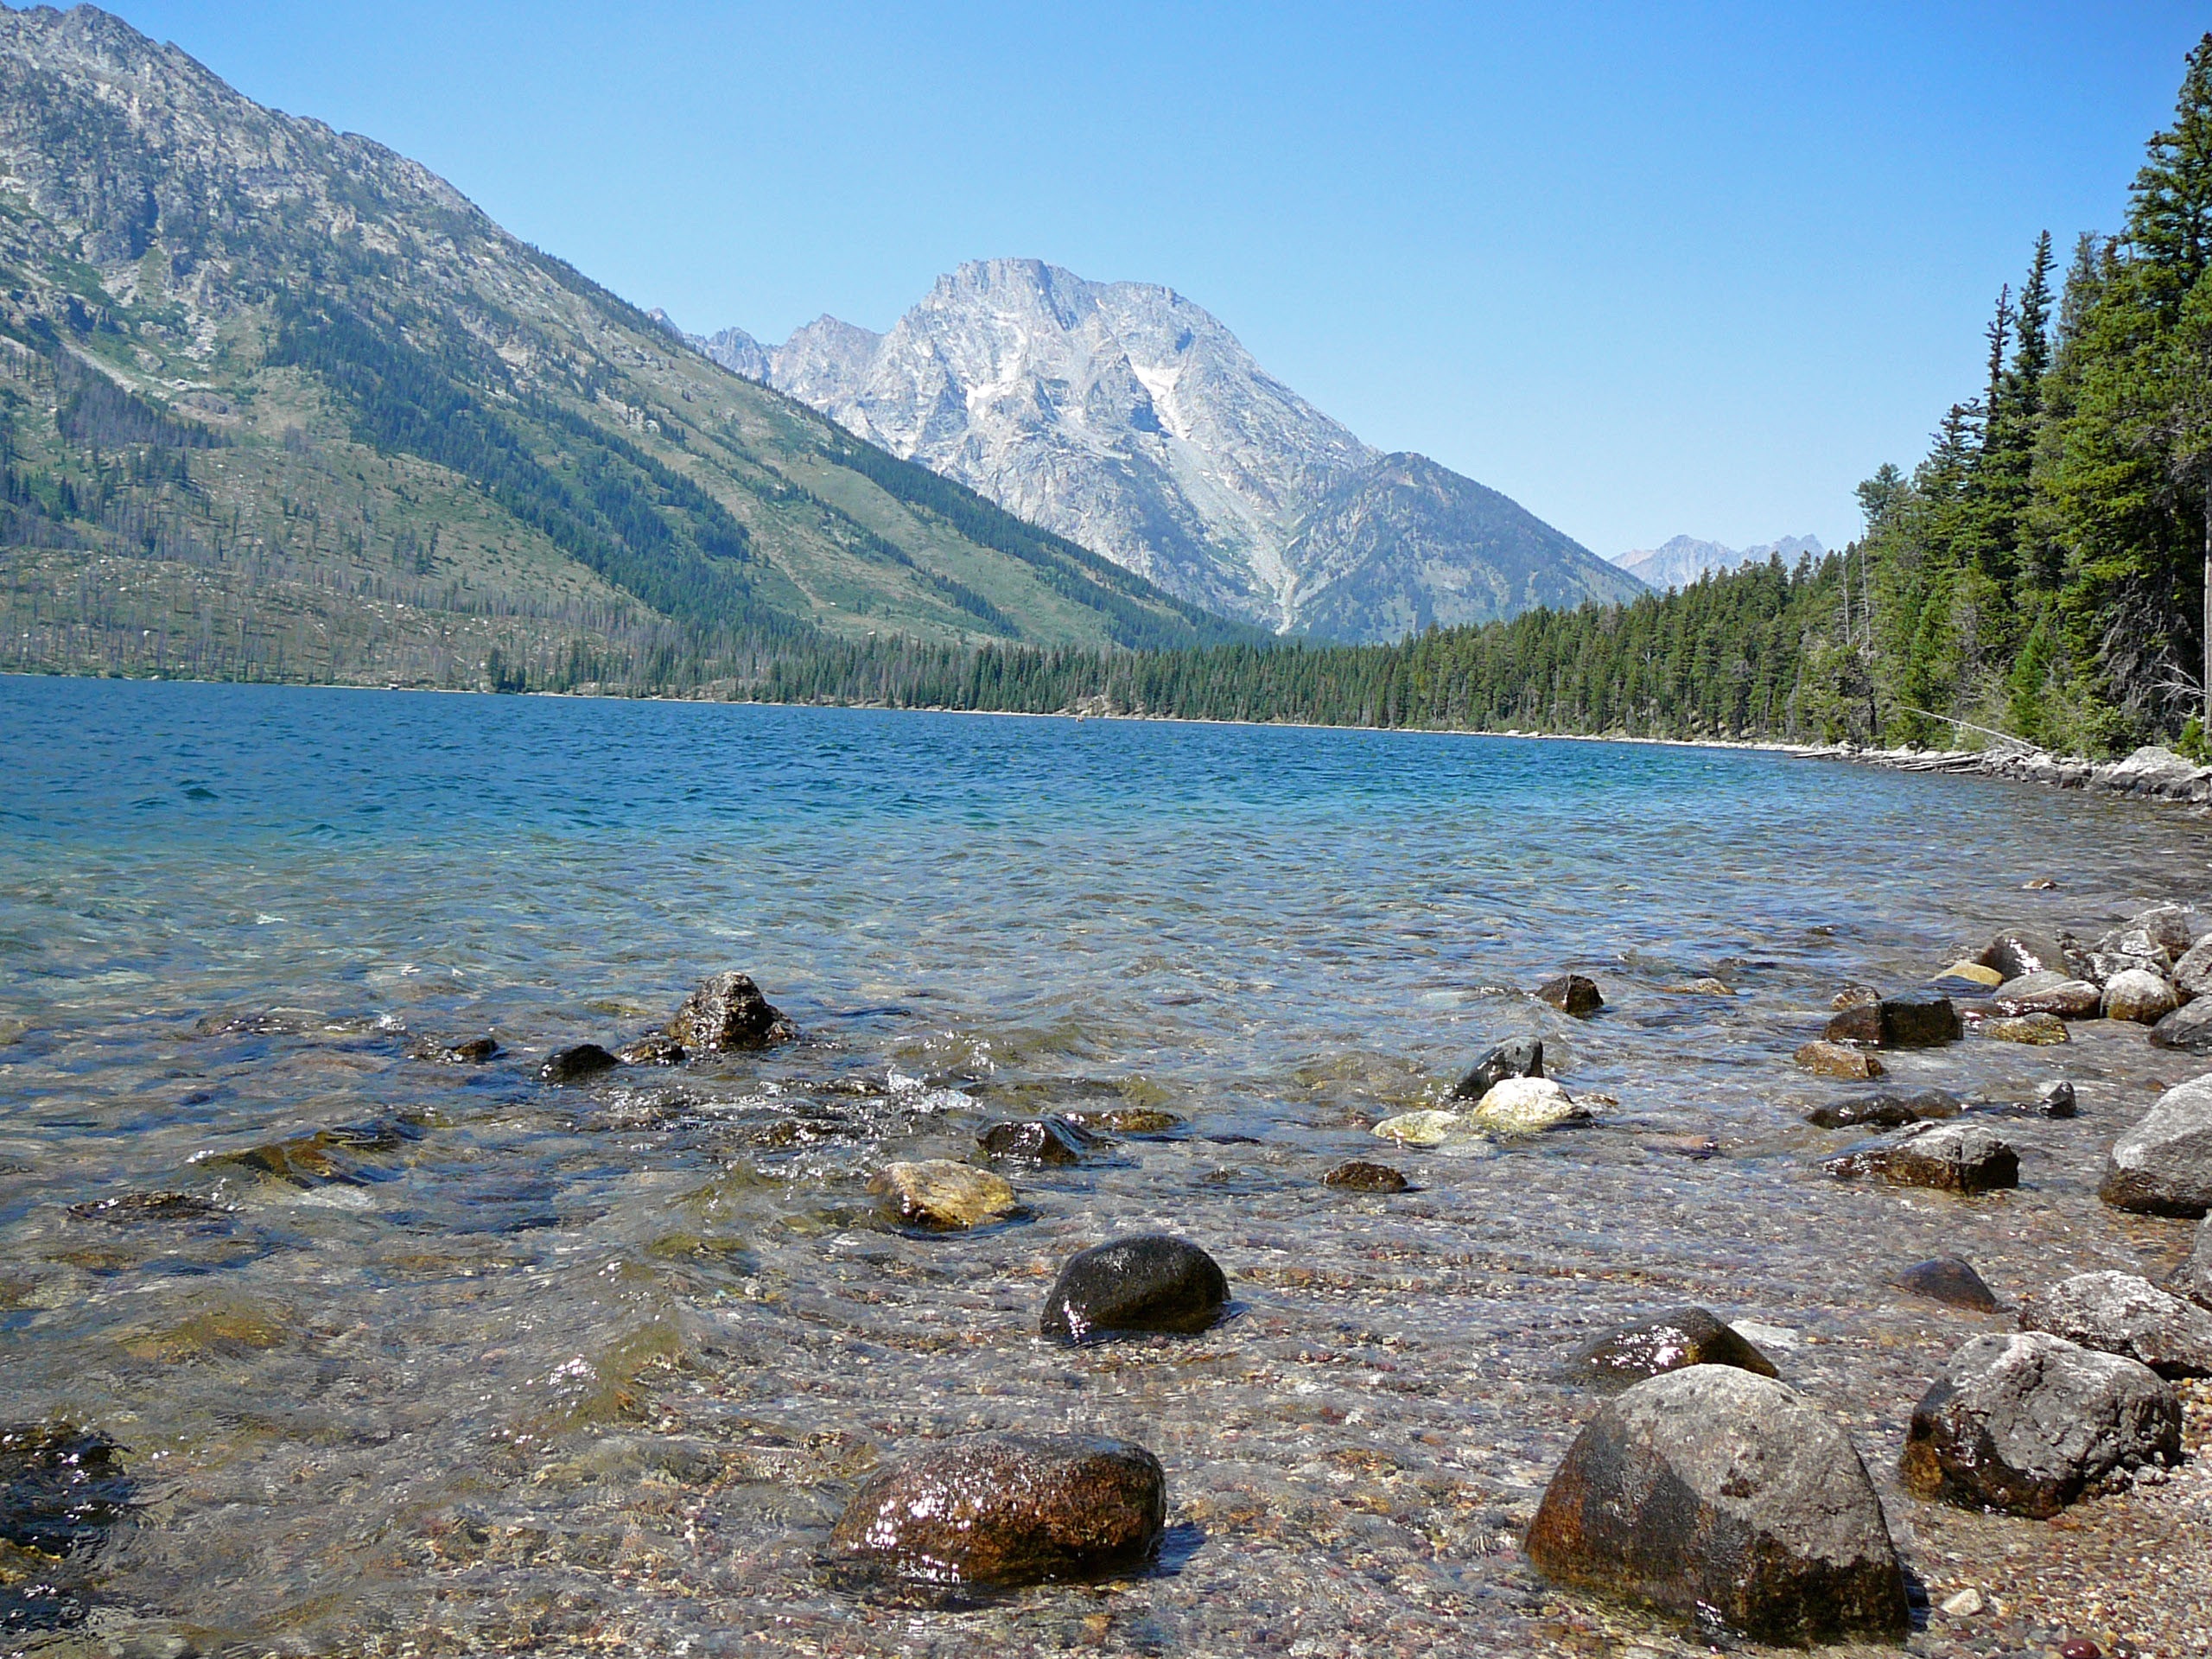
landscape, sea, rock, wilderness, mountain, lake, valley, mountain range, park, usa, body of water, geology, loch, grand teton, mountainous landforms